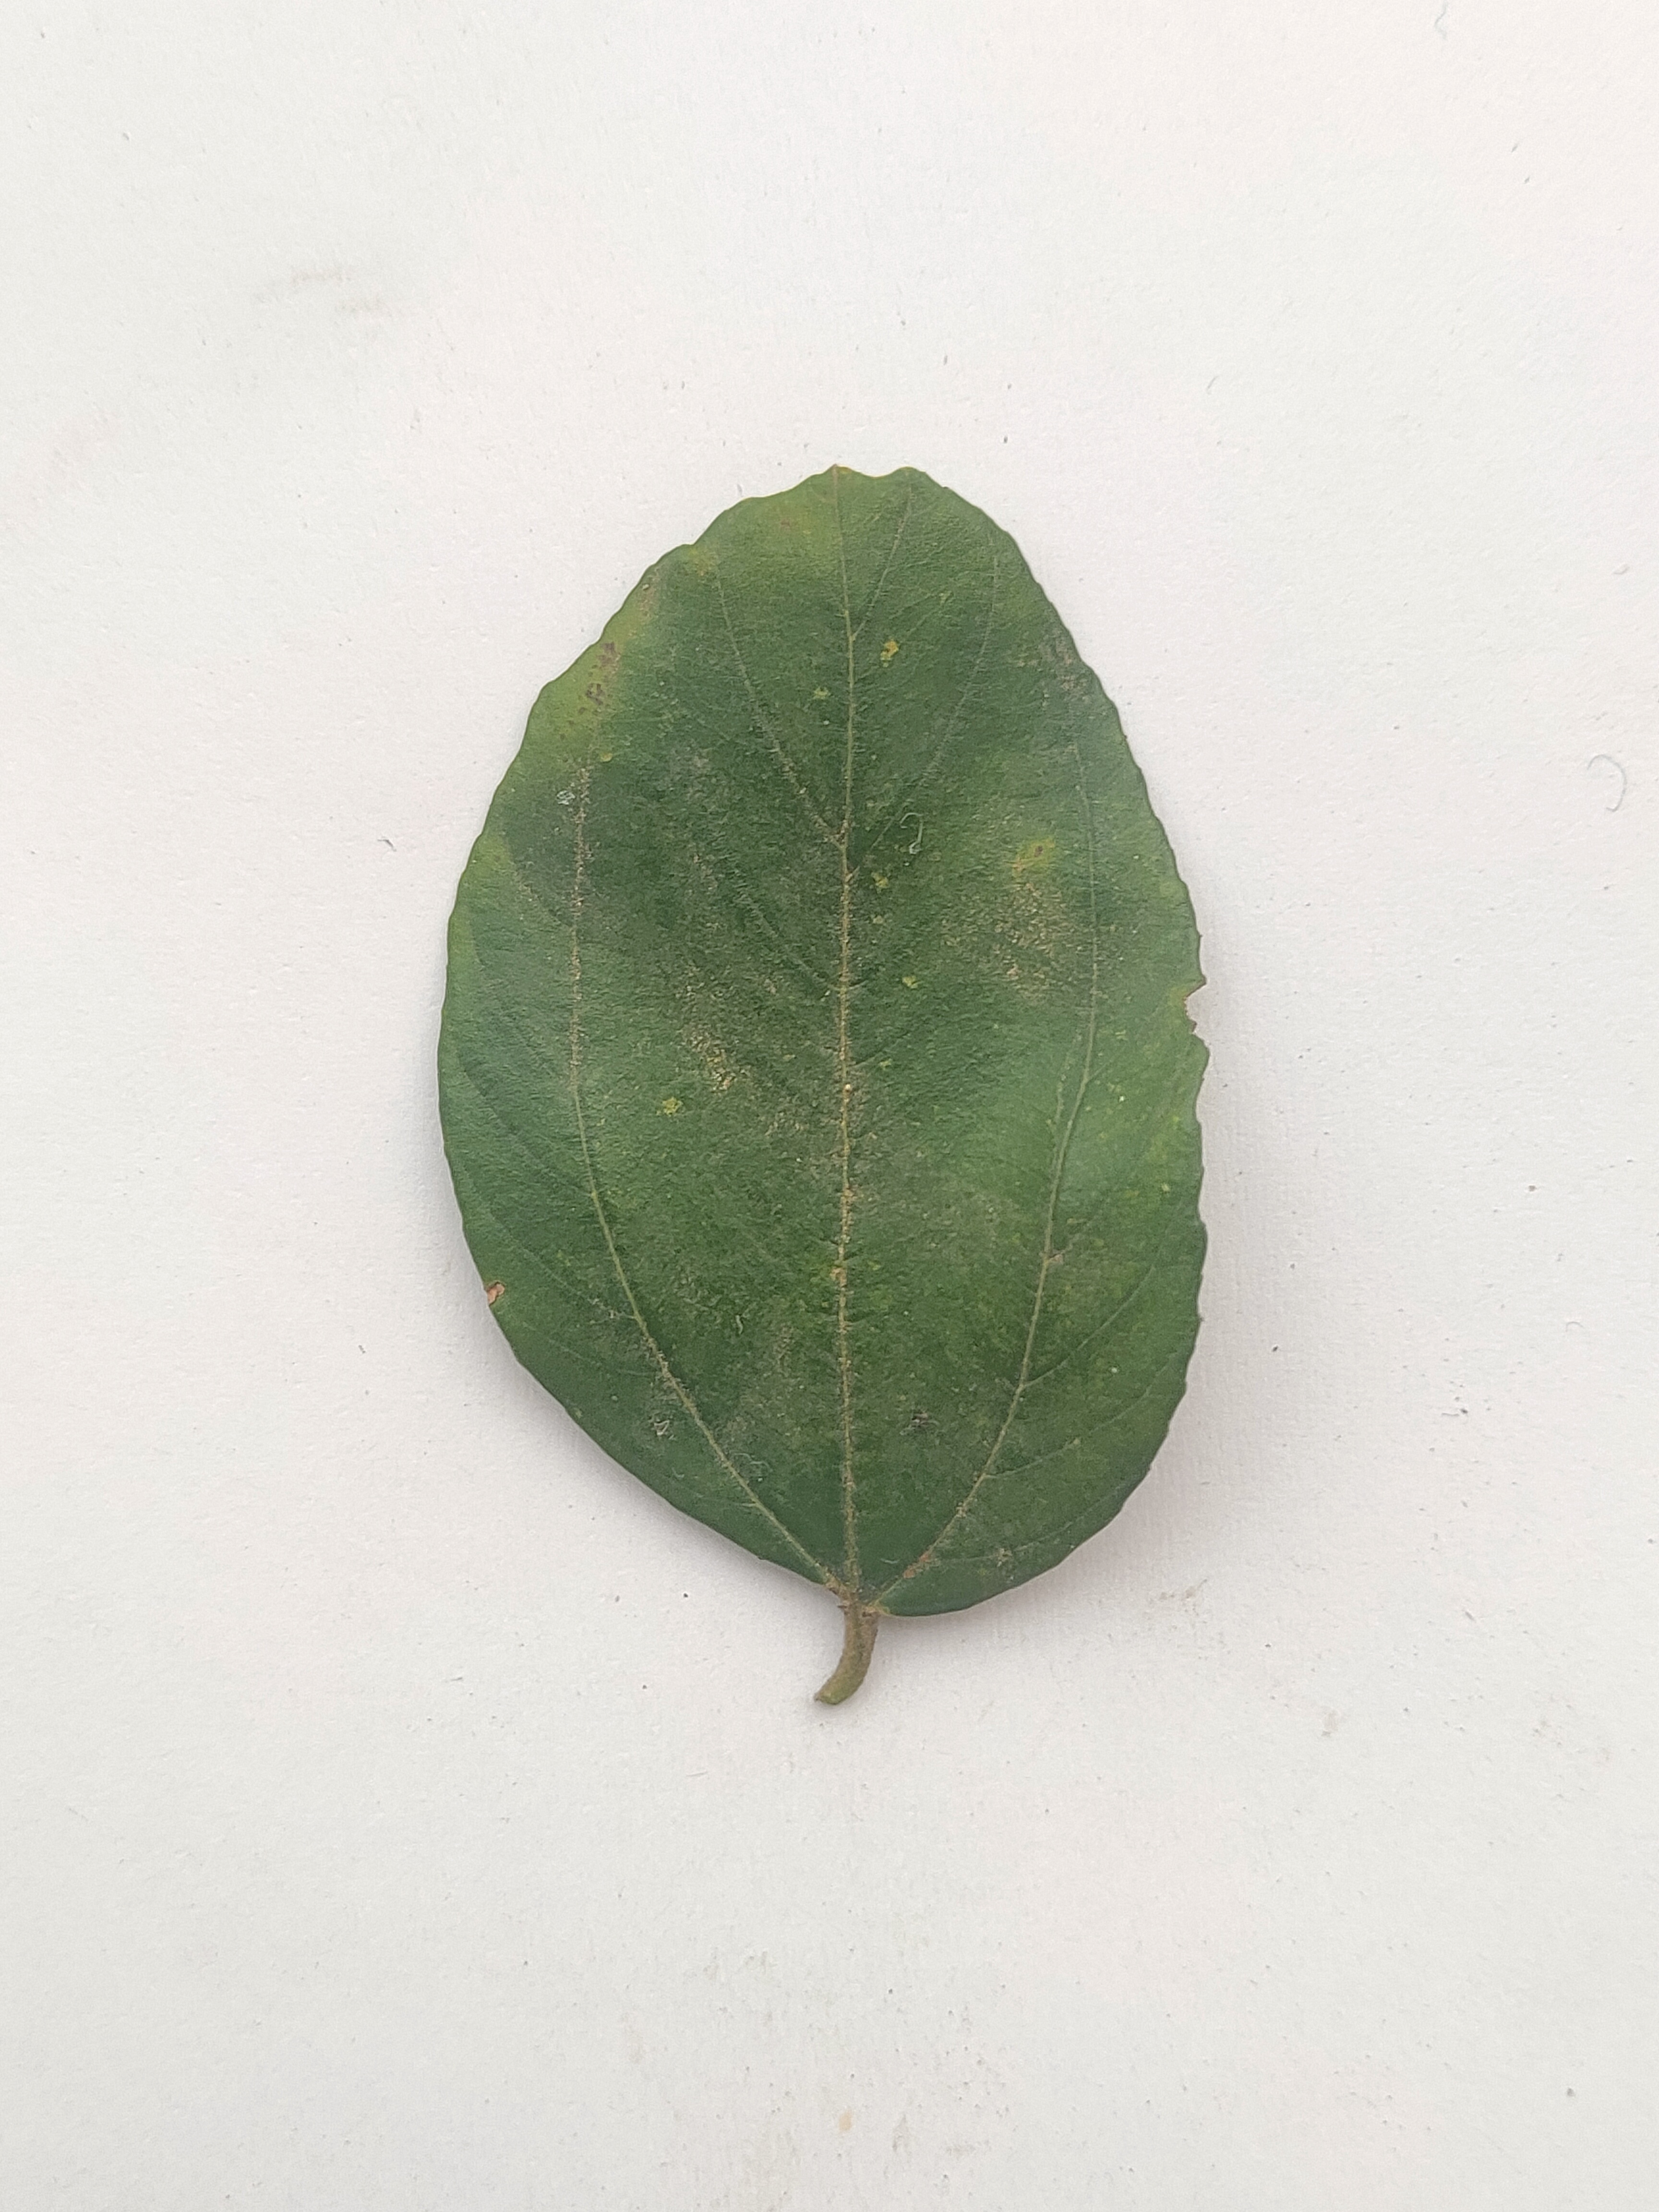
Leaf variety: Plum